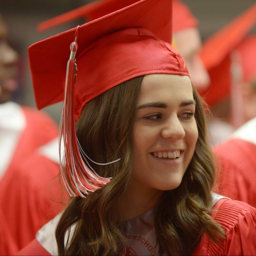
images from the graduation at the school .